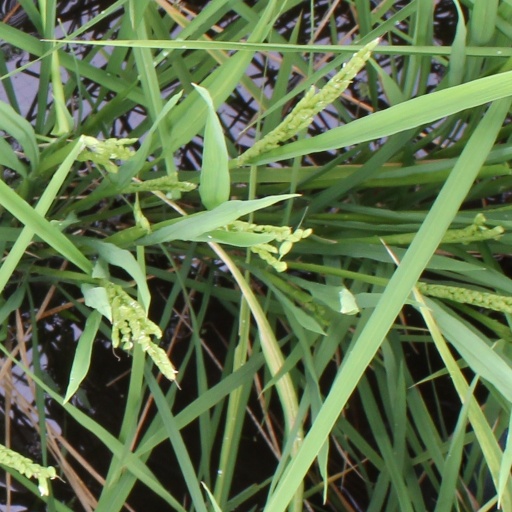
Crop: rice